Hillary Clinton

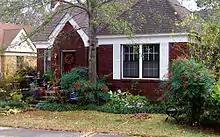
Hillary and Bill Clinton lived in this house in the Hillcrest neighborhood of Little Rock while he was Attorney general of Arkansas from 1977 to 1979.

Rodham became the first director of a new legal aid clinic at the University of Arkansas School of Law. During her time in Fayetteville, Rodham and several other women founded the city's first rape crisis center.